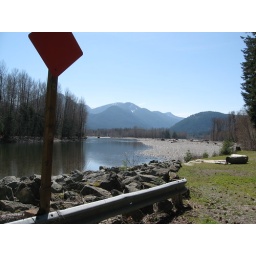
This is the river view at the end of the road near the cabin.